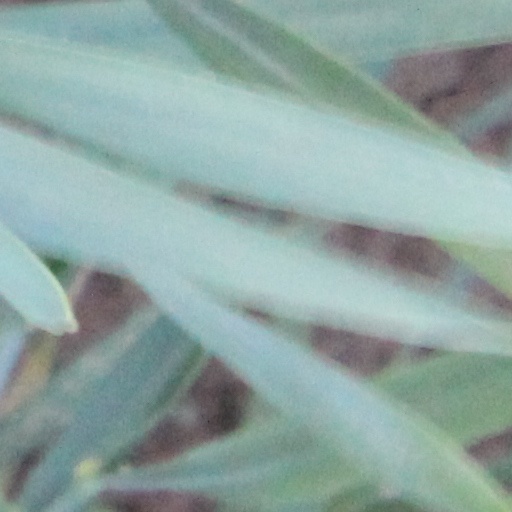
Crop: wheat